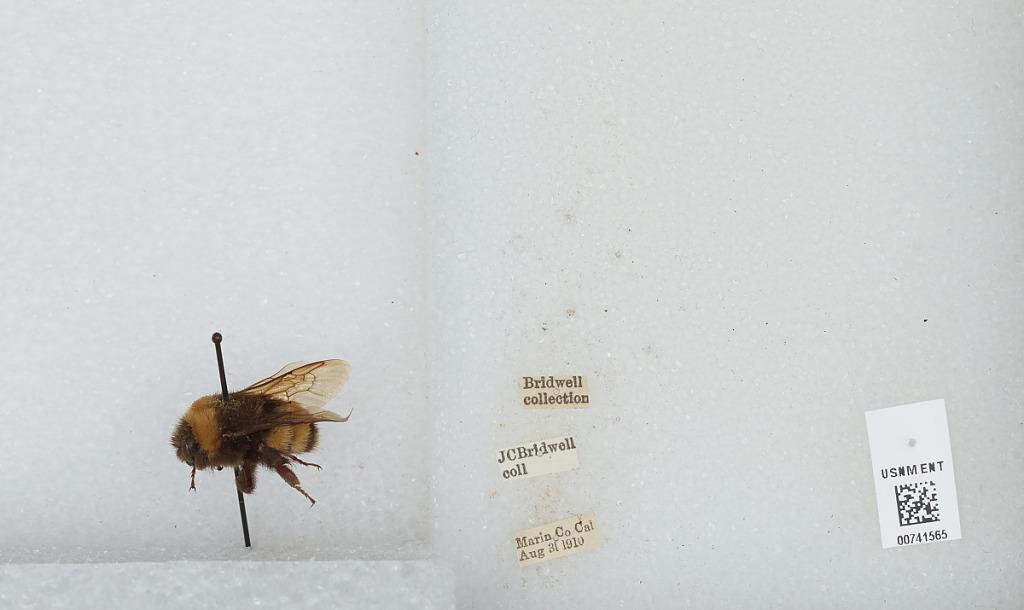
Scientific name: Bombus (Bombus) occidentalis Greene
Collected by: J. Bridwell
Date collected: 1910-8-31
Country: United States
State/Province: California
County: Marin
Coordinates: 38.03, -122.73